Toyota S engine

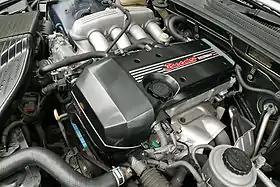
3S-GE engine in a Toyota Altezza

The Toyota S Series engines are a family of straight-four petrol (or CNG) engines with displacements between 1.8 and 2.2 litres, produced by Toyota Motor Corporation from January 1980 to August 2007. The S series has cast iron engine blocks and aluminium cylinder heads. This engine was designed around the new LASRE technology for lighter weight – such as sintered hollow camshafts.